Feirefiz

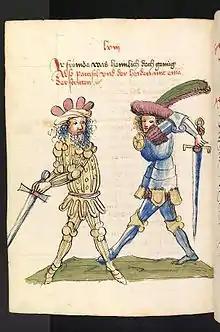
Duel between Parzival and Feirefiz. From: "Wolfram von Eschenbach, Parzival" (handwritten), Hagenau, Werkstatt Diebold Lauber, 443-1446, Cod. Pal. germ. 339, 1st book, page 540v.

Feirefiz (also "Feirefis, Feirafiz, Ferafiz, Firafiz") is a character in Wolfram von Eschenbach's Arthurian poem "Parzival". He is the half-brother of Parzival, the story's hero. He is the child of their father Gahmuret's first marriage to the Moorish queen Belacane, and equals his brother in knightly ability. Because his father was white and his mother black, Feirefiz's skin consists of black and white patches. His appearance is compared to that of a magpie or a parchment with writing on it, though he is considered very handsome.